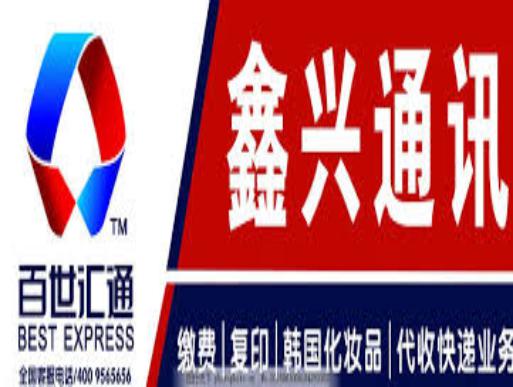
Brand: BEST EXPRESS-1
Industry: Others